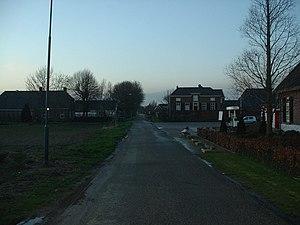
Slijkwell est un hameau néerlandais de la commune de Maasdriel, situé entre Well et Wellseind. Le hameau se trouve en contrebas de la digue qui protège Well et Slijkwell des crues de l'Afgedamde Maas. Slijkwell est coupé en deux par la N831.